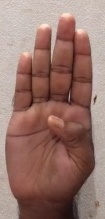
ASL sign: B